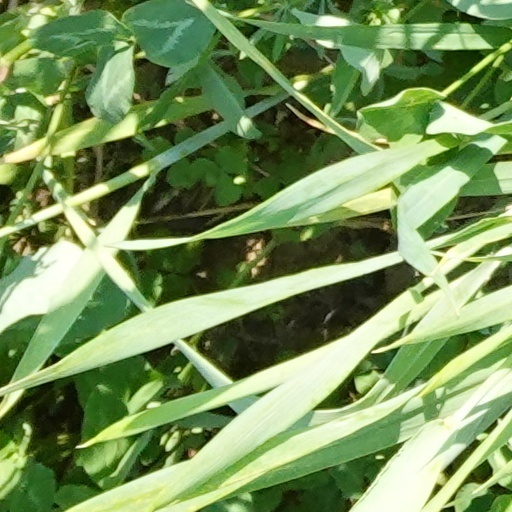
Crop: wheat